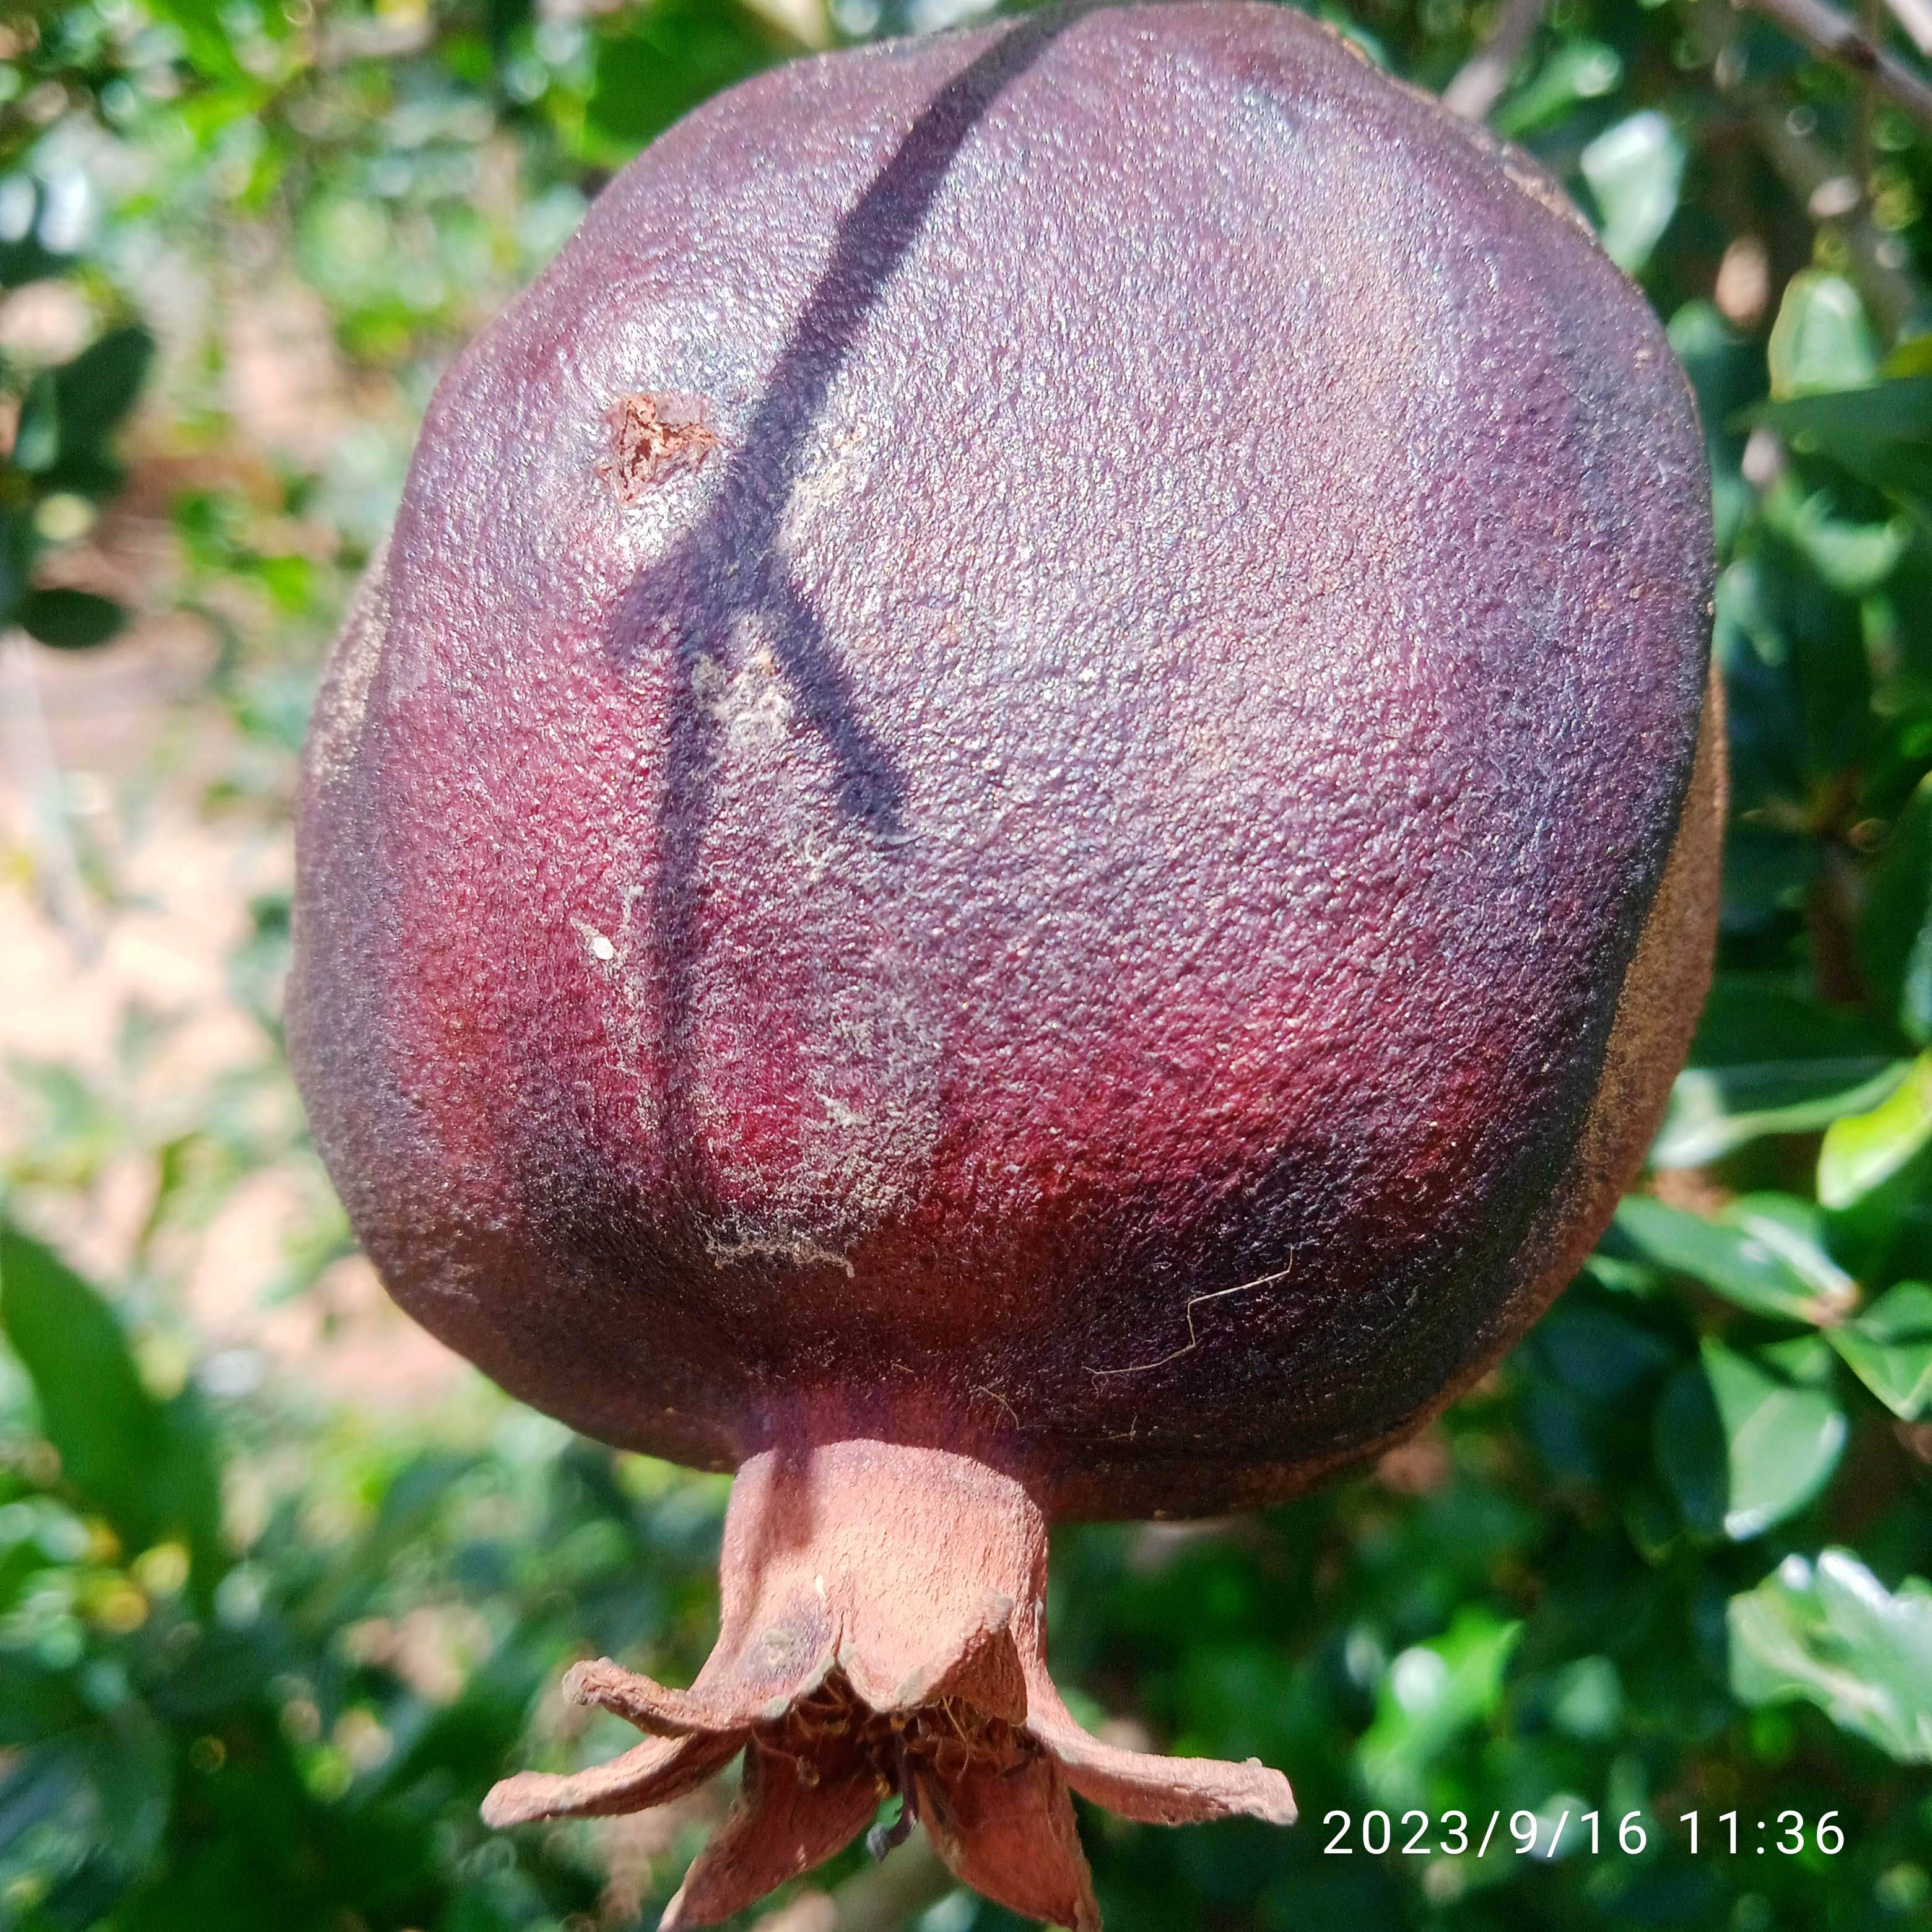
Label: Alternaria